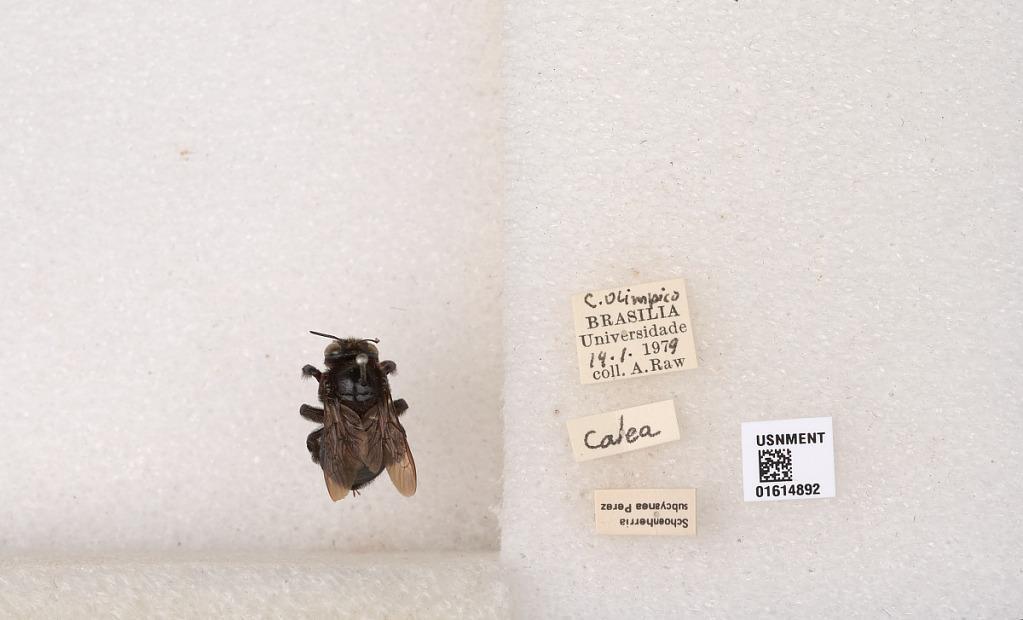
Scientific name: Xylocopa (Schonnherria) subcyanea Pérez
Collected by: A. Raw
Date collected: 1979-1-14
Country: Brazil
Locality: C. Olimpico Brasilia Universidade